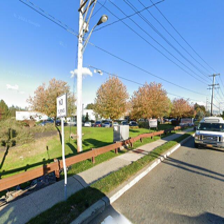
Label: streetView